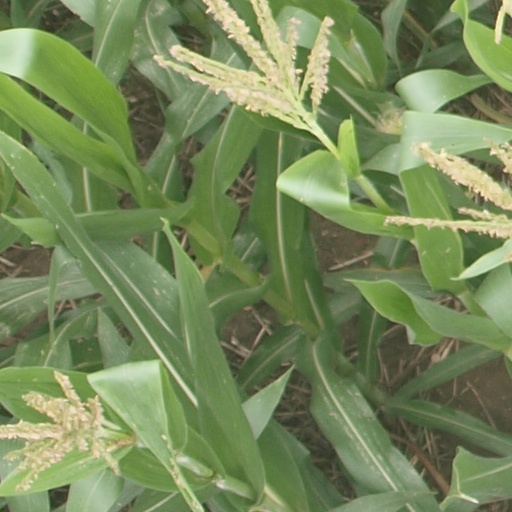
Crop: maize; corn